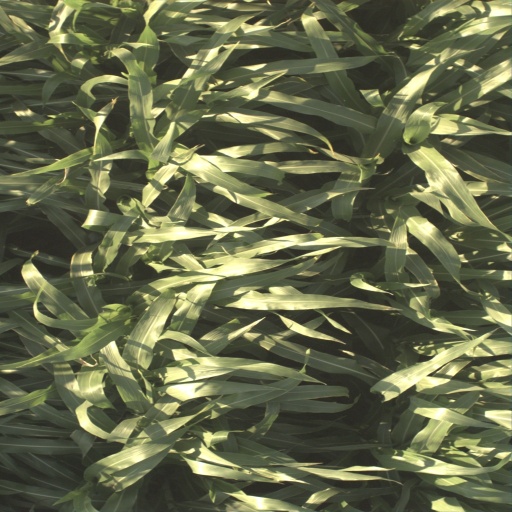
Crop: sorghum